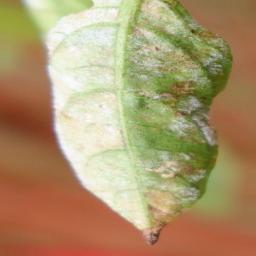
Label: powdery mildew